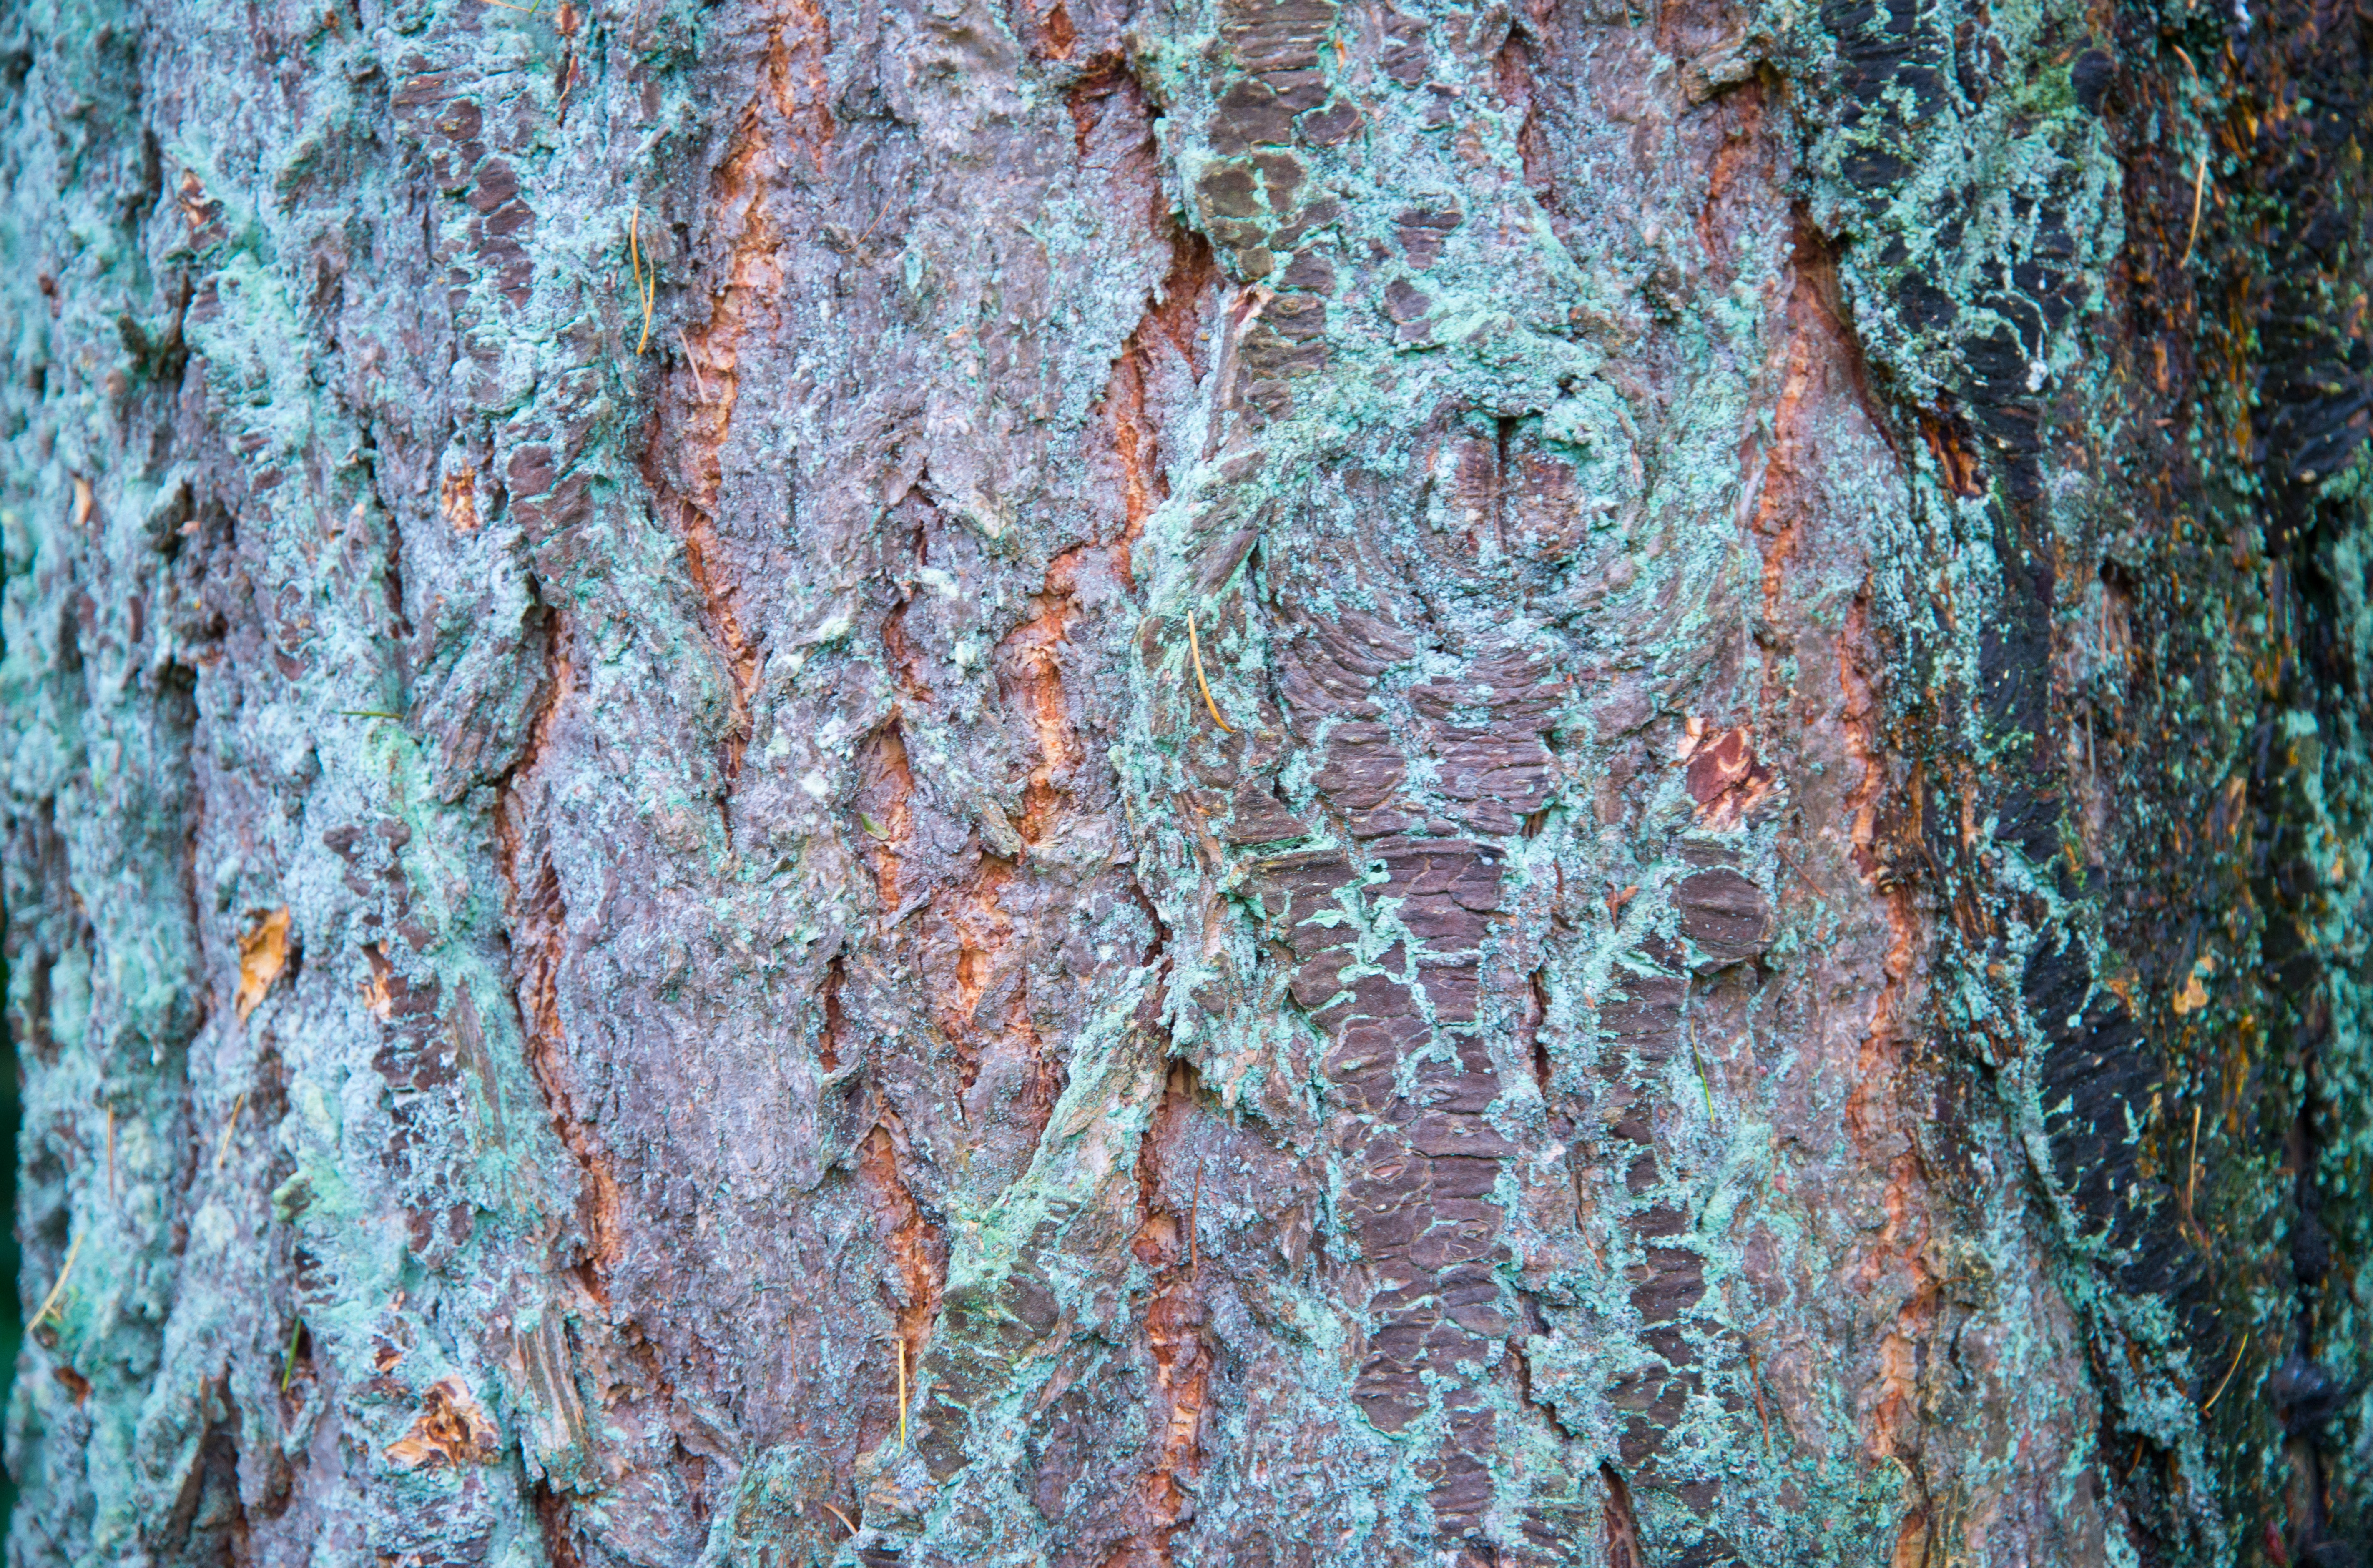
tree, green, trunk, turquoise, woody plant, plant, red pine, wood, forest